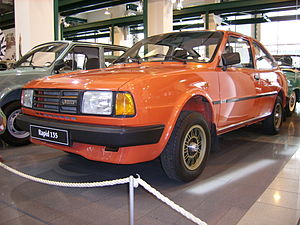
Škoda Auto / Modeller
Škoda Auto, a. s. almindeligvis kendt som Škoda er en bilproducent fra Tjekkiet. Škoda blev i år 2000 et 100% ejet datterselskab til Volkswagen Group. Virksomhedens globale salg nåede i 2011 875.000 solgte biler. Mladá Boleslav er hjemsted for Skodas hovedsæde.